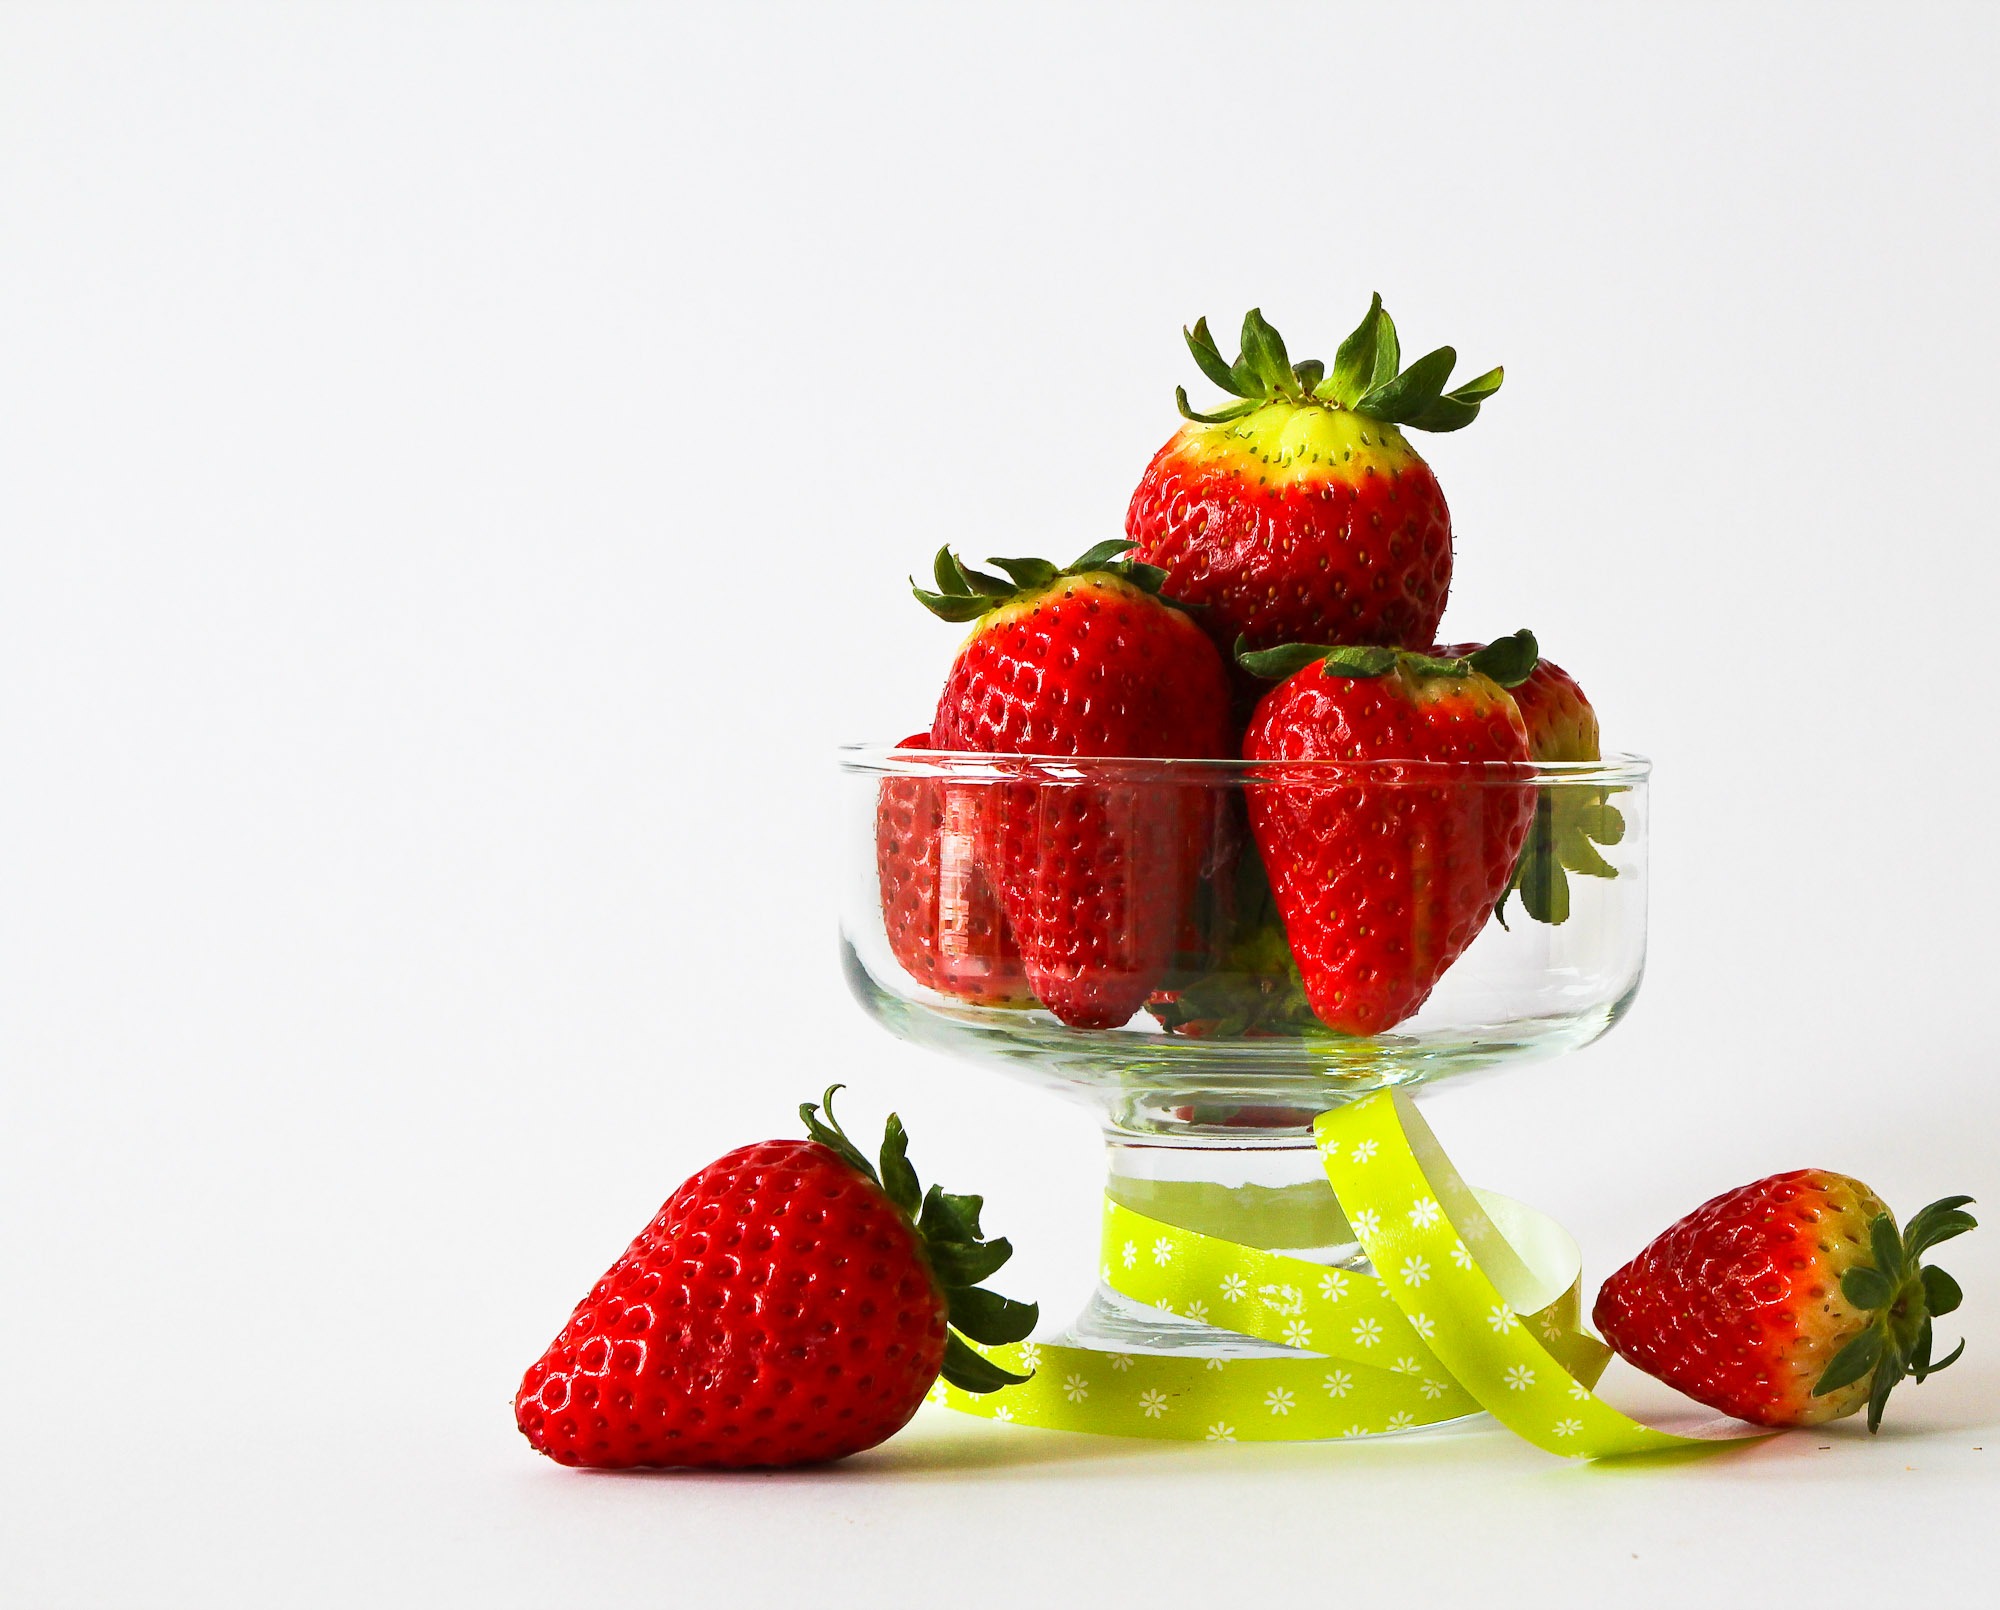
plant, fruit, berry, food, red, produce, breakfast, healthy, dessert, delicious, strawberry, fruits, decorated, strawberries, vitamins, frutti di bosco